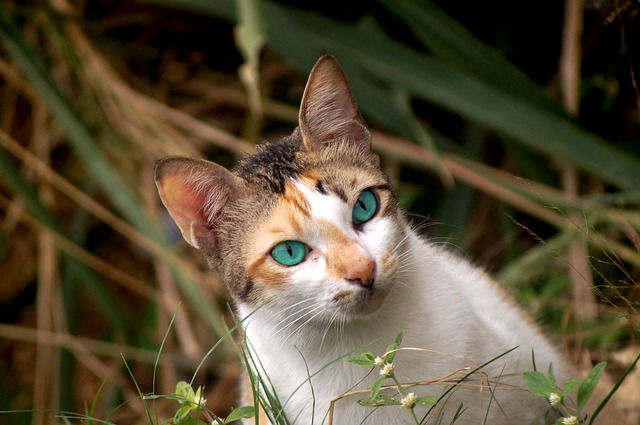
Label: gatto